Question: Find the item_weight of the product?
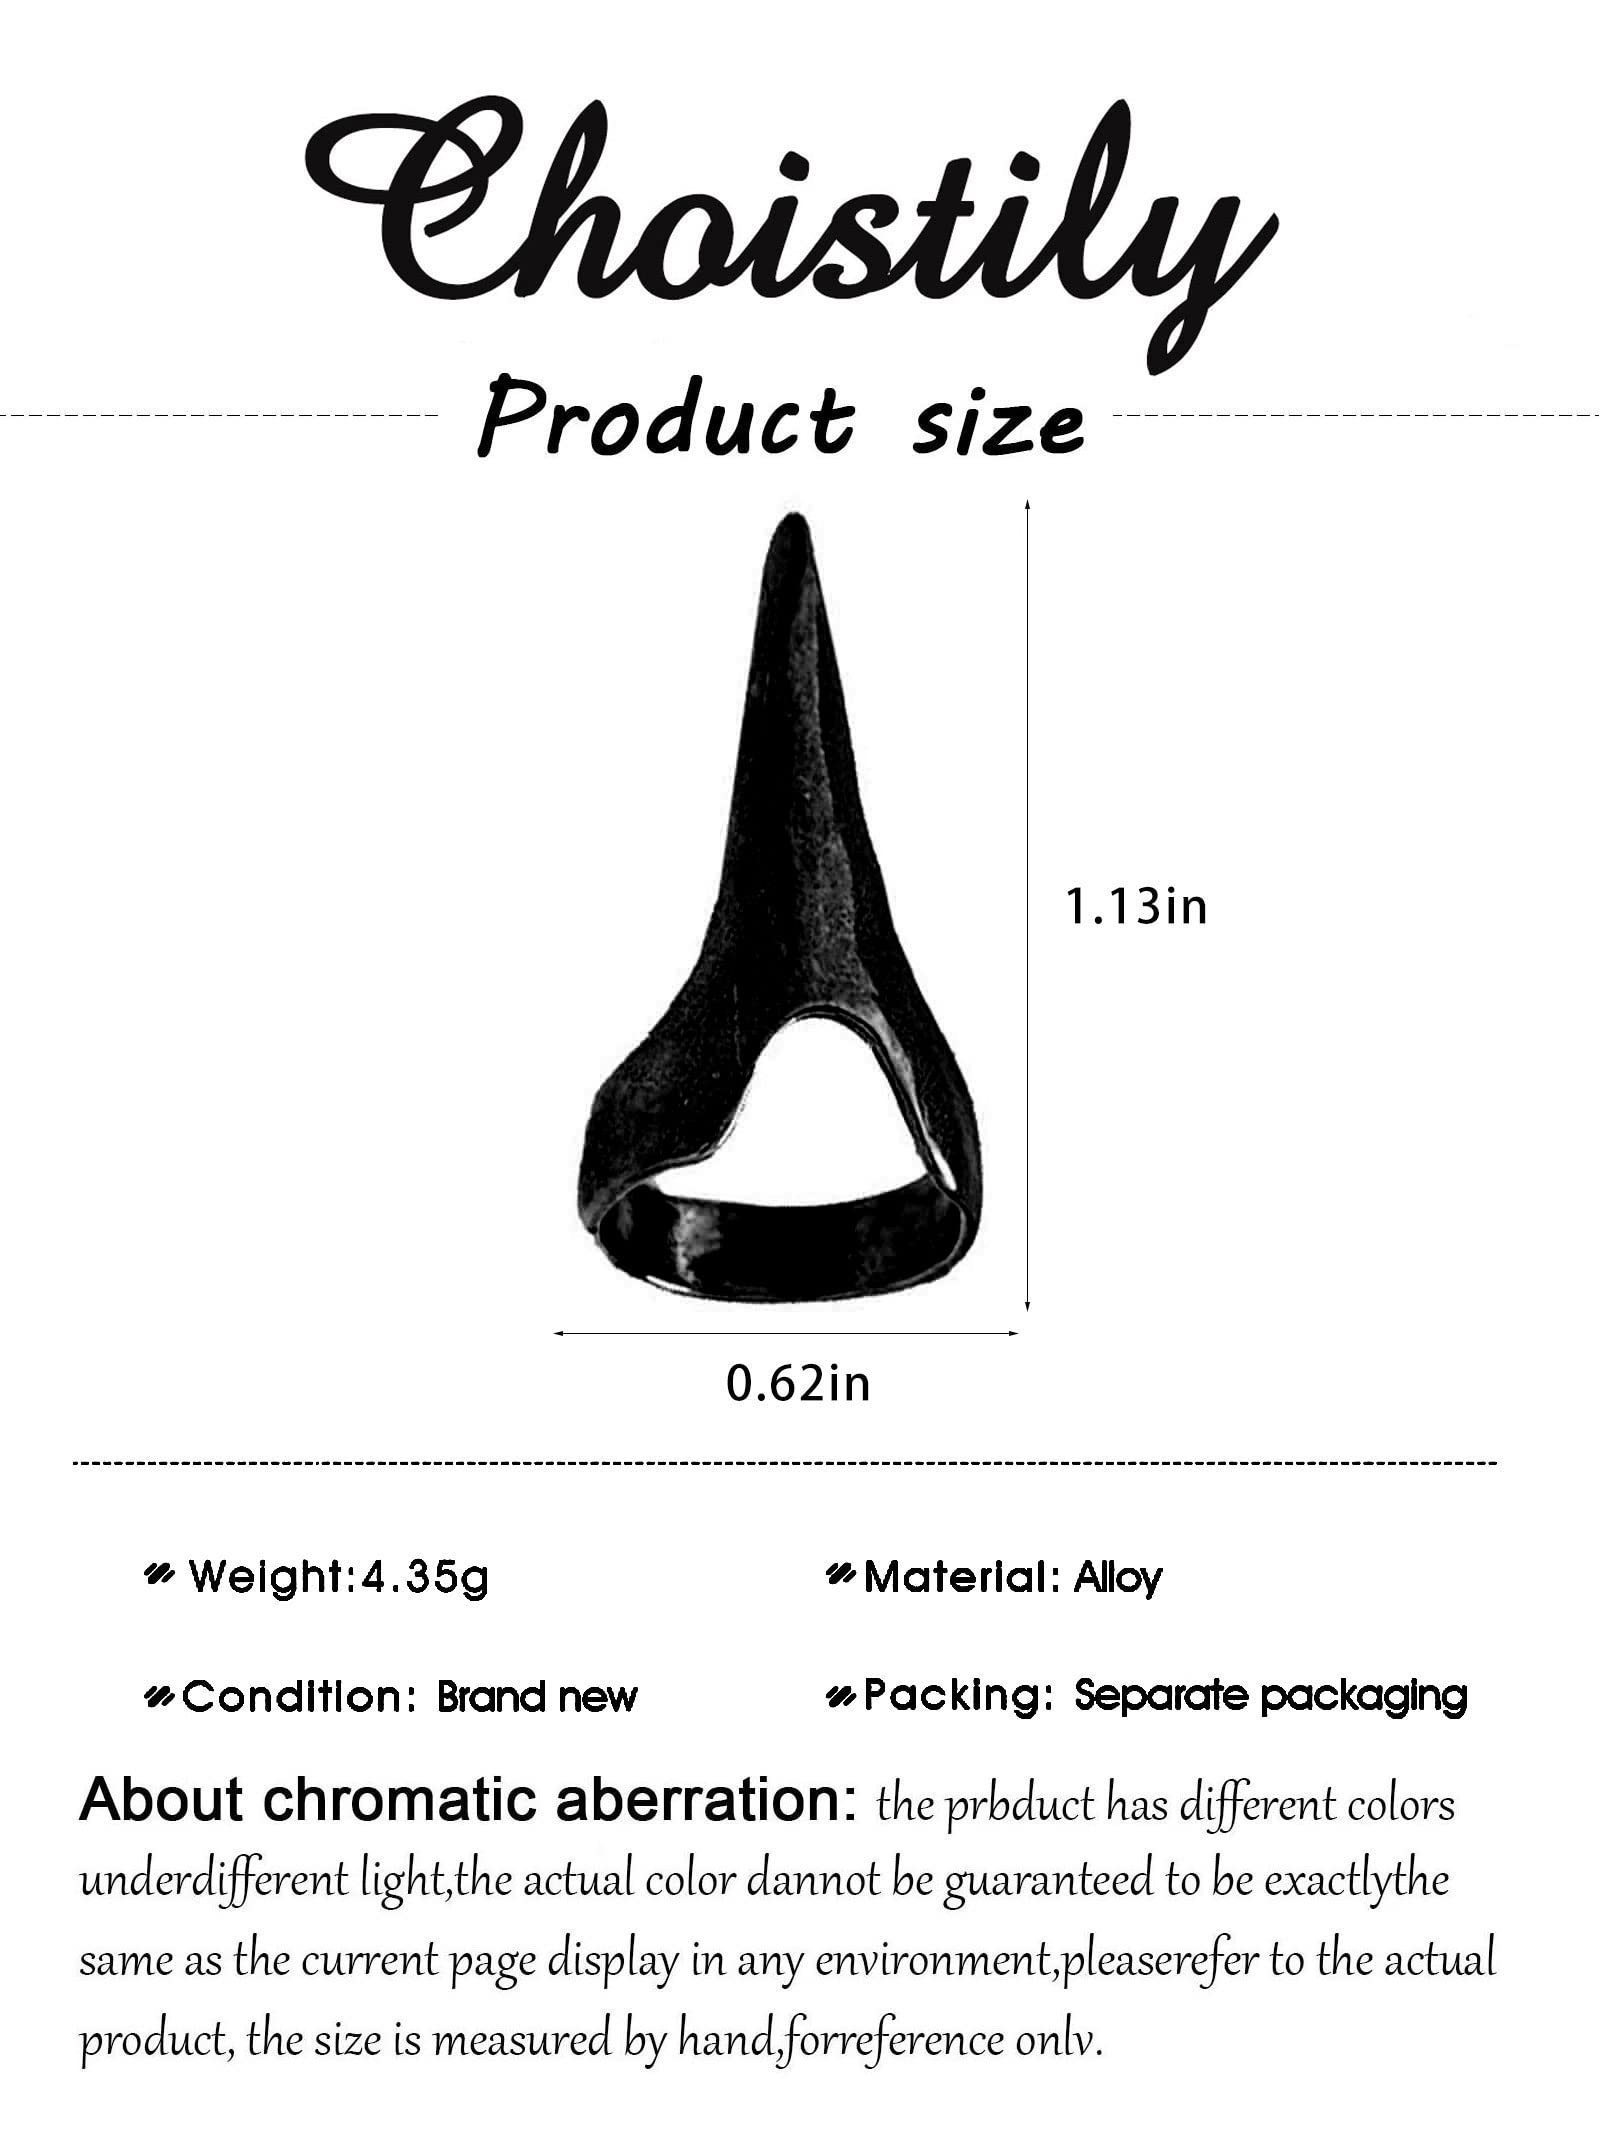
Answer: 4.35 gram